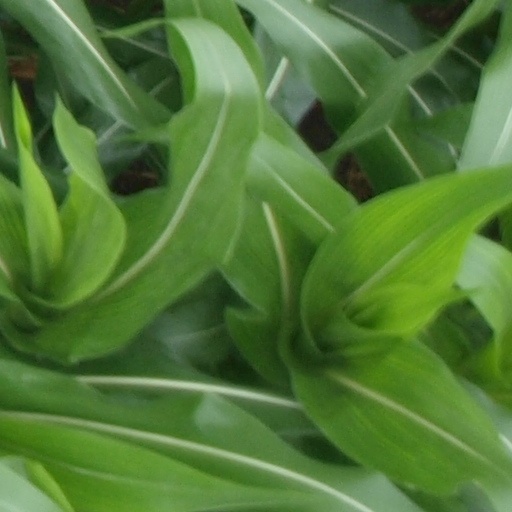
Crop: maize; corn